Basilica of St. Adalbert (Grand Rapids, Michigan)

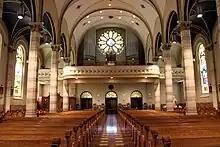
Rear gallery and pipe organ

The Romanesque Revival edifice was designed by architect Henry J. Harks of Cleveland, Ohio. Architect Chris Vierheilig of Grand Rapids supervised its construction. The exterior walls of the basilica are covered in limestone from Sandusky, Ohio and it is trimmed in Bedford limestone. The two towers that flank the façade are high and the large central dome rises to above the ground. The dome reflects Byzantine influence while the facade's large rose window reveals Gothic influence. The basilica's stained glass windows were designed by A. Artmaier and created by craftsmen from Munich, Germany. Edmund Verlinden designed the altars, pulpit, baptismal font, and confessionals. The original communion rail was topped with Georgia marble. The pews were crafted by the American Seating Company of Grand Rapids, a nod to the city's large furniture industry.